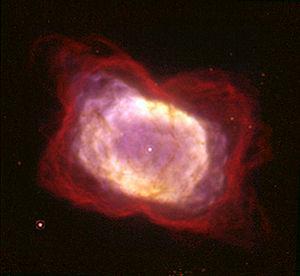
Une nébuleuse planétaire est un objet astronomique qui ressemble à un disque d'aspect nébuleux lorsqu'il est observé à basse résolution. En raison de cet aspect, semblable à celui des planètes, l'adjectif « planétaire » lui a été attaché, et il a été depuis maintenu pour conserver l'uniformité historique. À partir d'observations plus détaillées, on sait maintenant que les nébuleuses planétaires n'ont en fait aucun rapport avec les planètes.